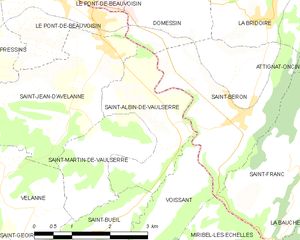
Saint-Albin-de-Vaulserre est une commune française située dans le département de l'Isère en région Auvergne-Rhône-Alpes.